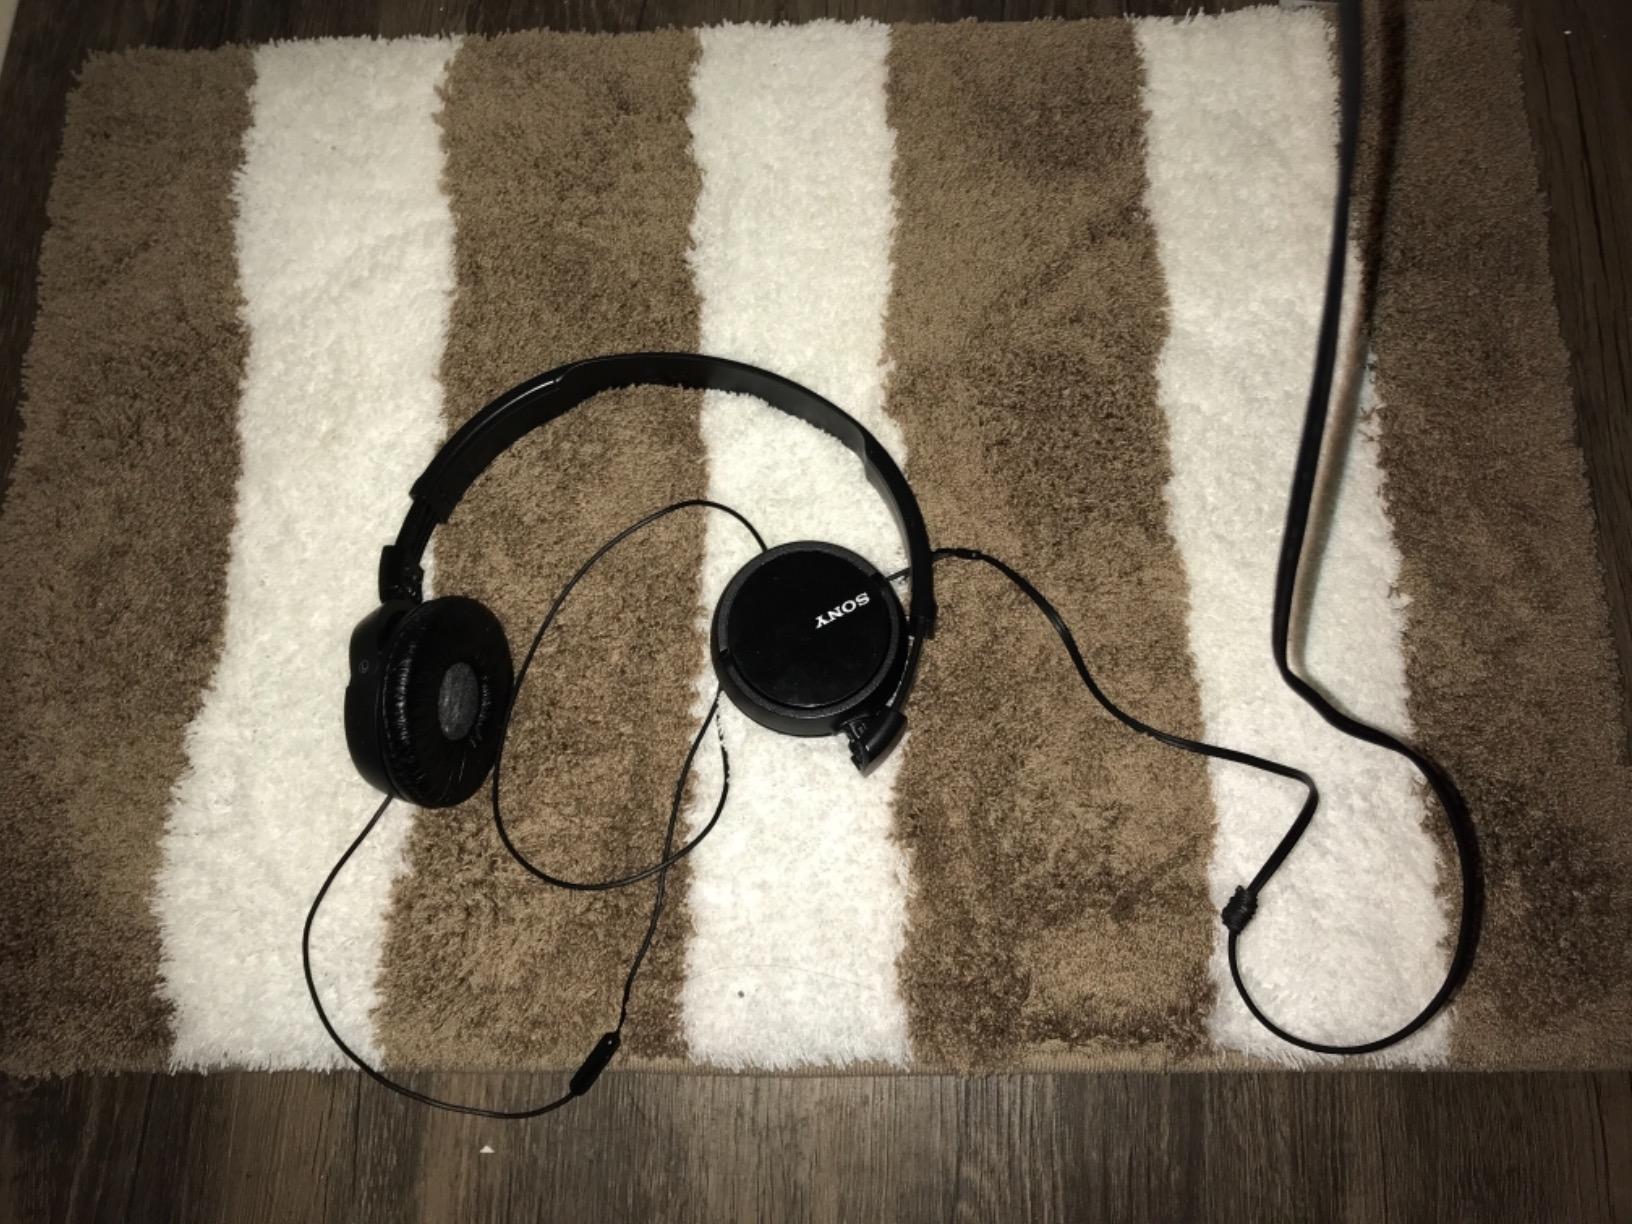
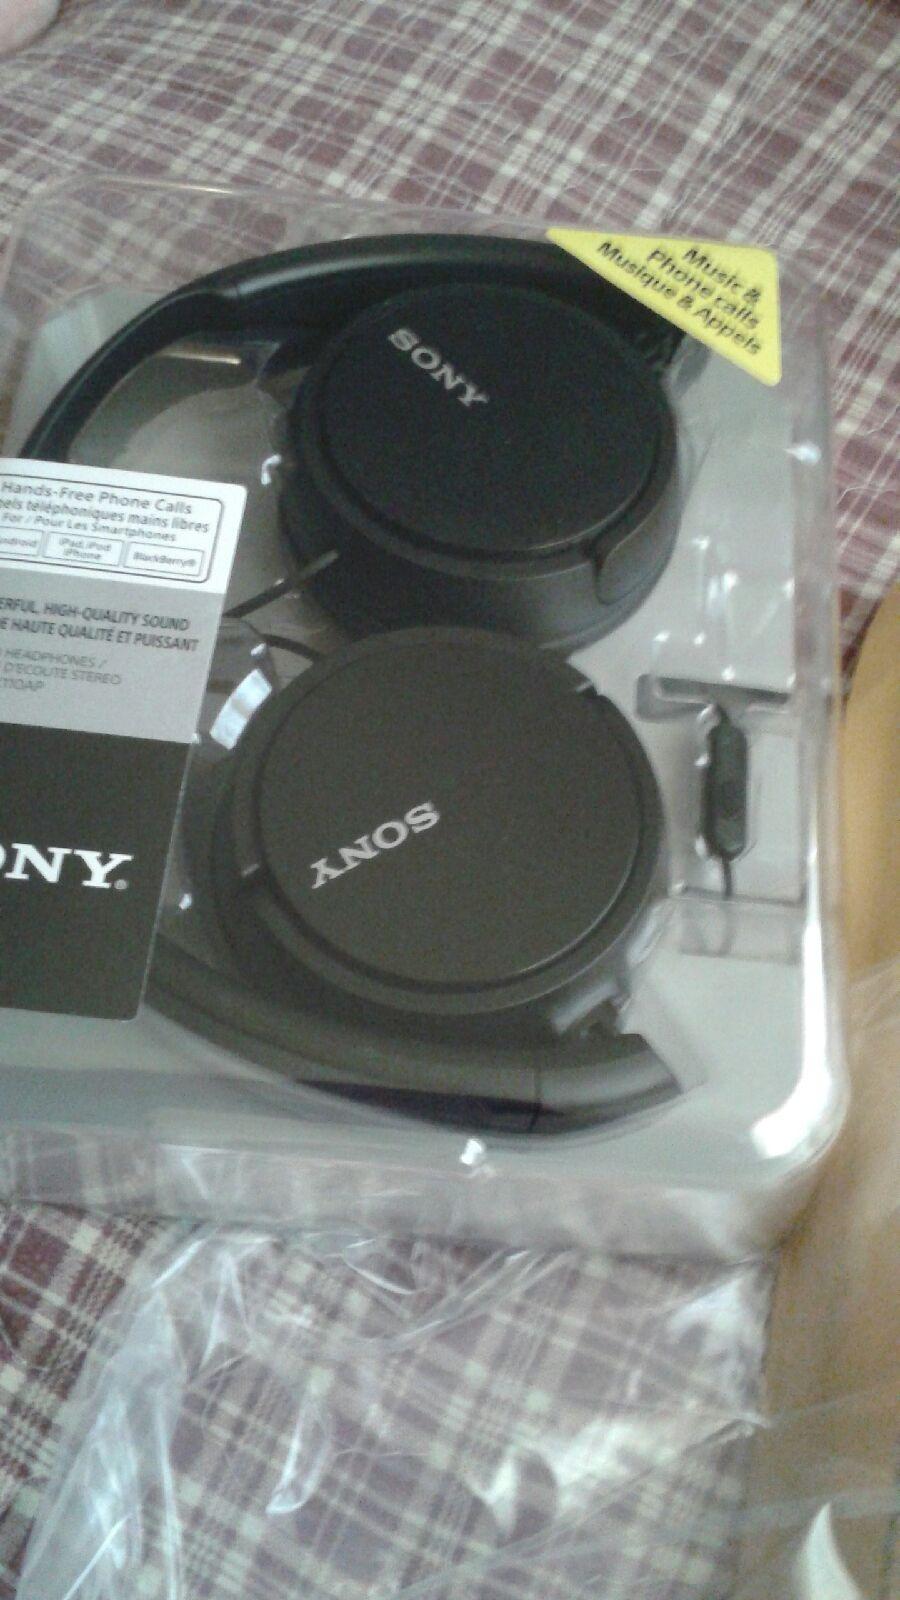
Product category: headphones
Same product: yes